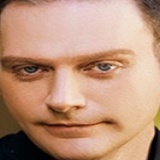
ca sĩ Kyo York